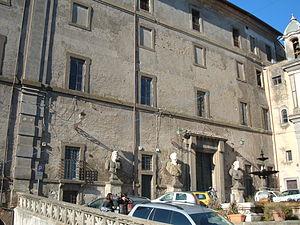
Le palais ou la villa Giustiniani Odescalchi est un palais qui se trouve à Bassano Romano, un village de la province de Viterbe. Il a été acquis en 2003 par l'État italien et il est la propriété du ministère pour les Biens et Activités culturels. Depuis décembre 2014, il est géré par le pôle muséal du Latium. Il est actuellement fermé au public pour des raisons de conservation.